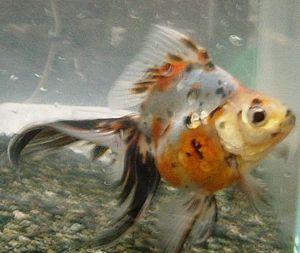
Le mot Calico peut renvoyer à :